Answer in natural language. How many ArmChairs are visible in the scene? Choose between the following options: 1, 4, 0, 2 or 3
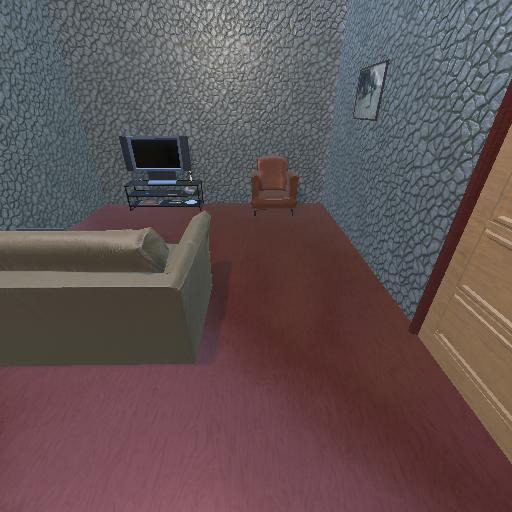
<answer>1</answer>